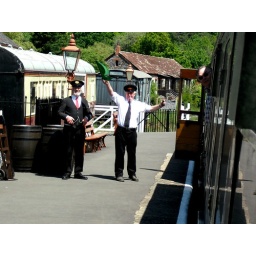
The green flag waves at Staverton with the Totnes to Buckfastleigh train on a warm Spring day in May.